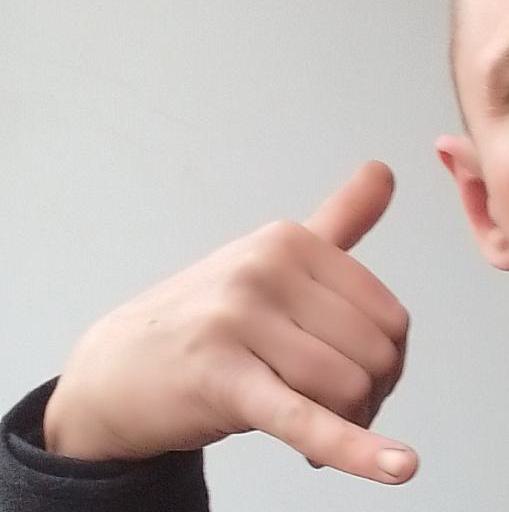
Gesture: call